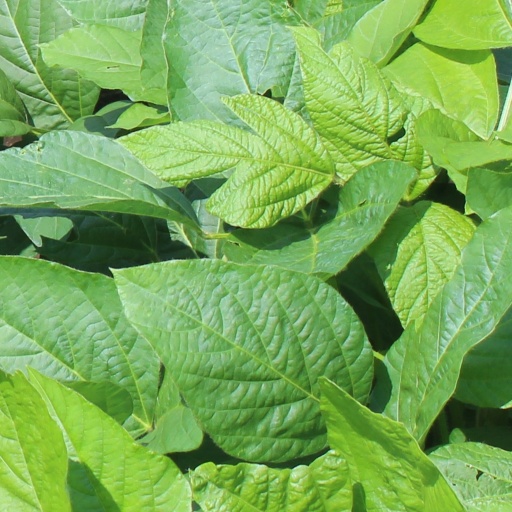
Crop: soybean